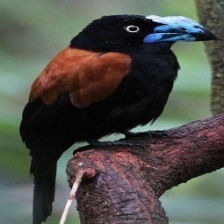
Species: HELMET VANGA
Scientific name: EURYCEROS PREVOSTII